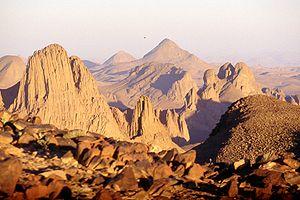
Région de l'Asskrem dans le Hoggar (wilaya de Tamanrasset, sud de l'Algérie).
Charles Eugène de Foucauld de Pontbriand, vicomte de Foucauld, O.C.S.O., né le 15 septembre 1858 à Strasbourg et mort le 1ᵉʳ décembre 1916 à Tamanrasset, est un officier de cavalerie de l'armée française devenu explorateur et géographe, puis religieux catholique, prêtre, ermite et linguiste. Il a été béatifié le 13 novembre 2005 par le pape Benoît XVI. Il est commémoré le 1ᵉʳ décembre.